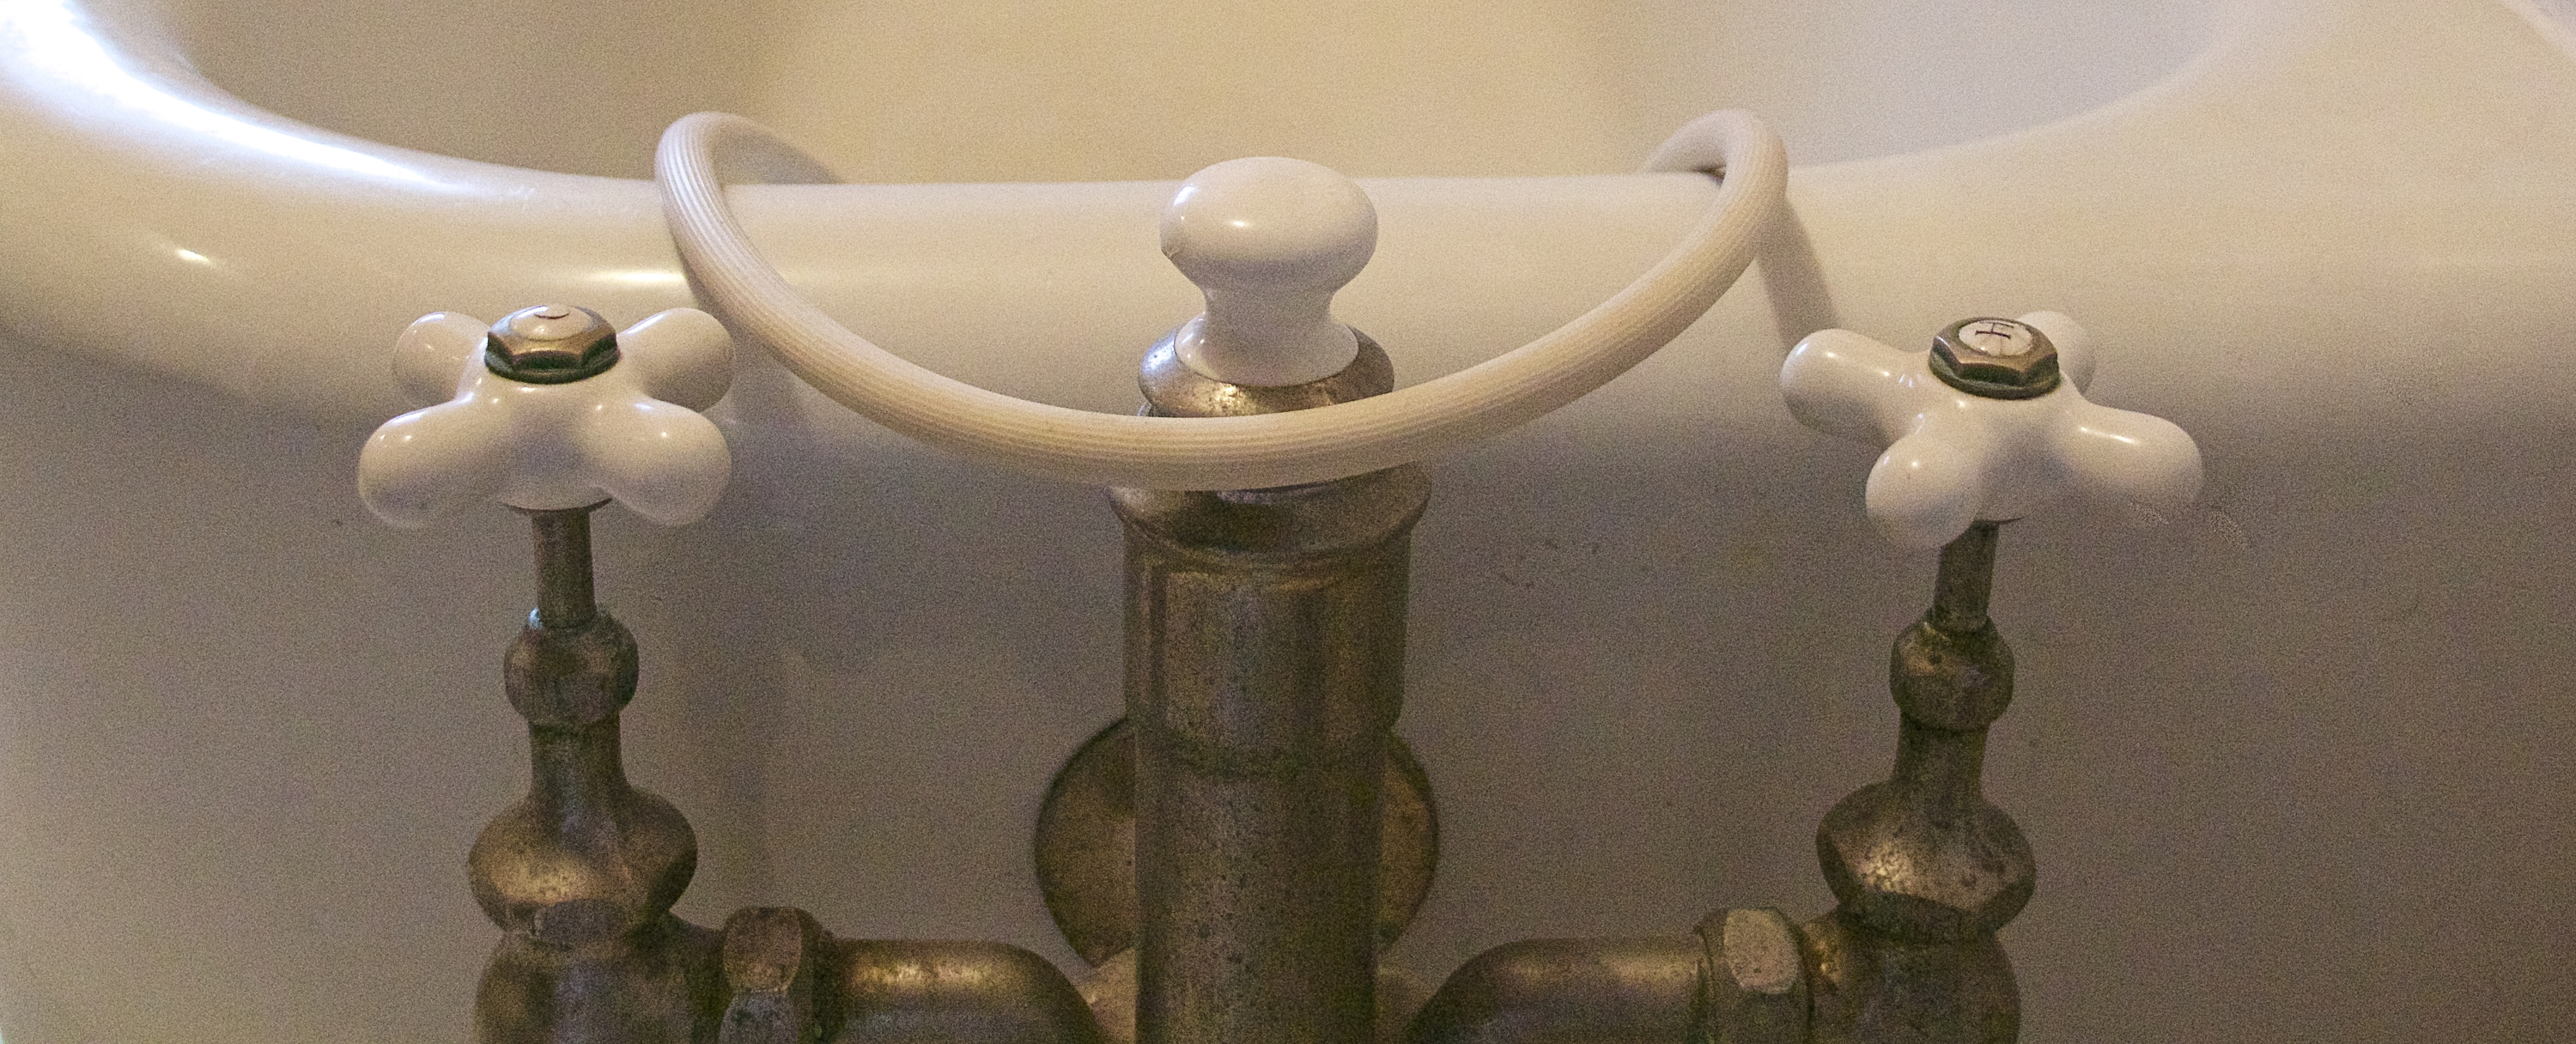
white, lighting, material, product, tub